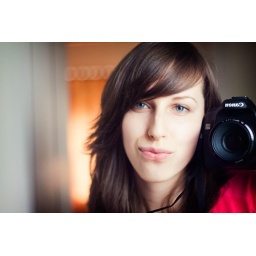
the girl in the mirror